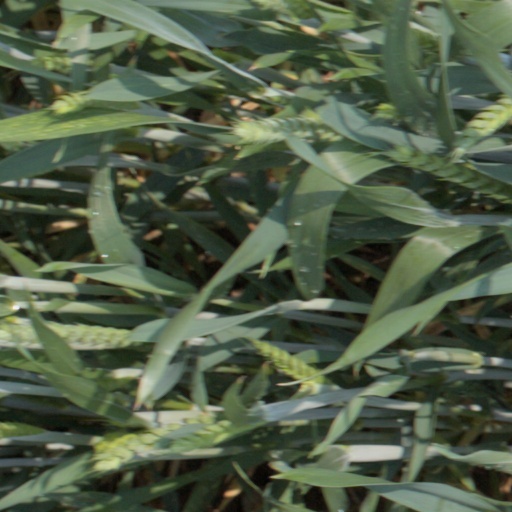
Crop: wheat